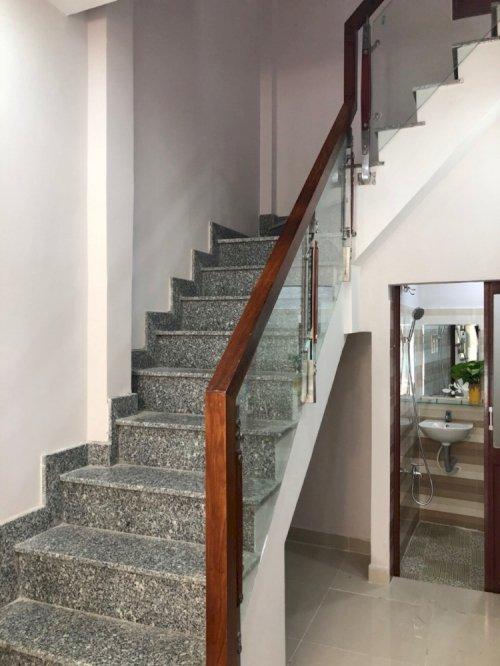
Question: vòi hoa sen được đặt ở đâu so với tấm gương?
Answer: được đặt bên trái tấm gương